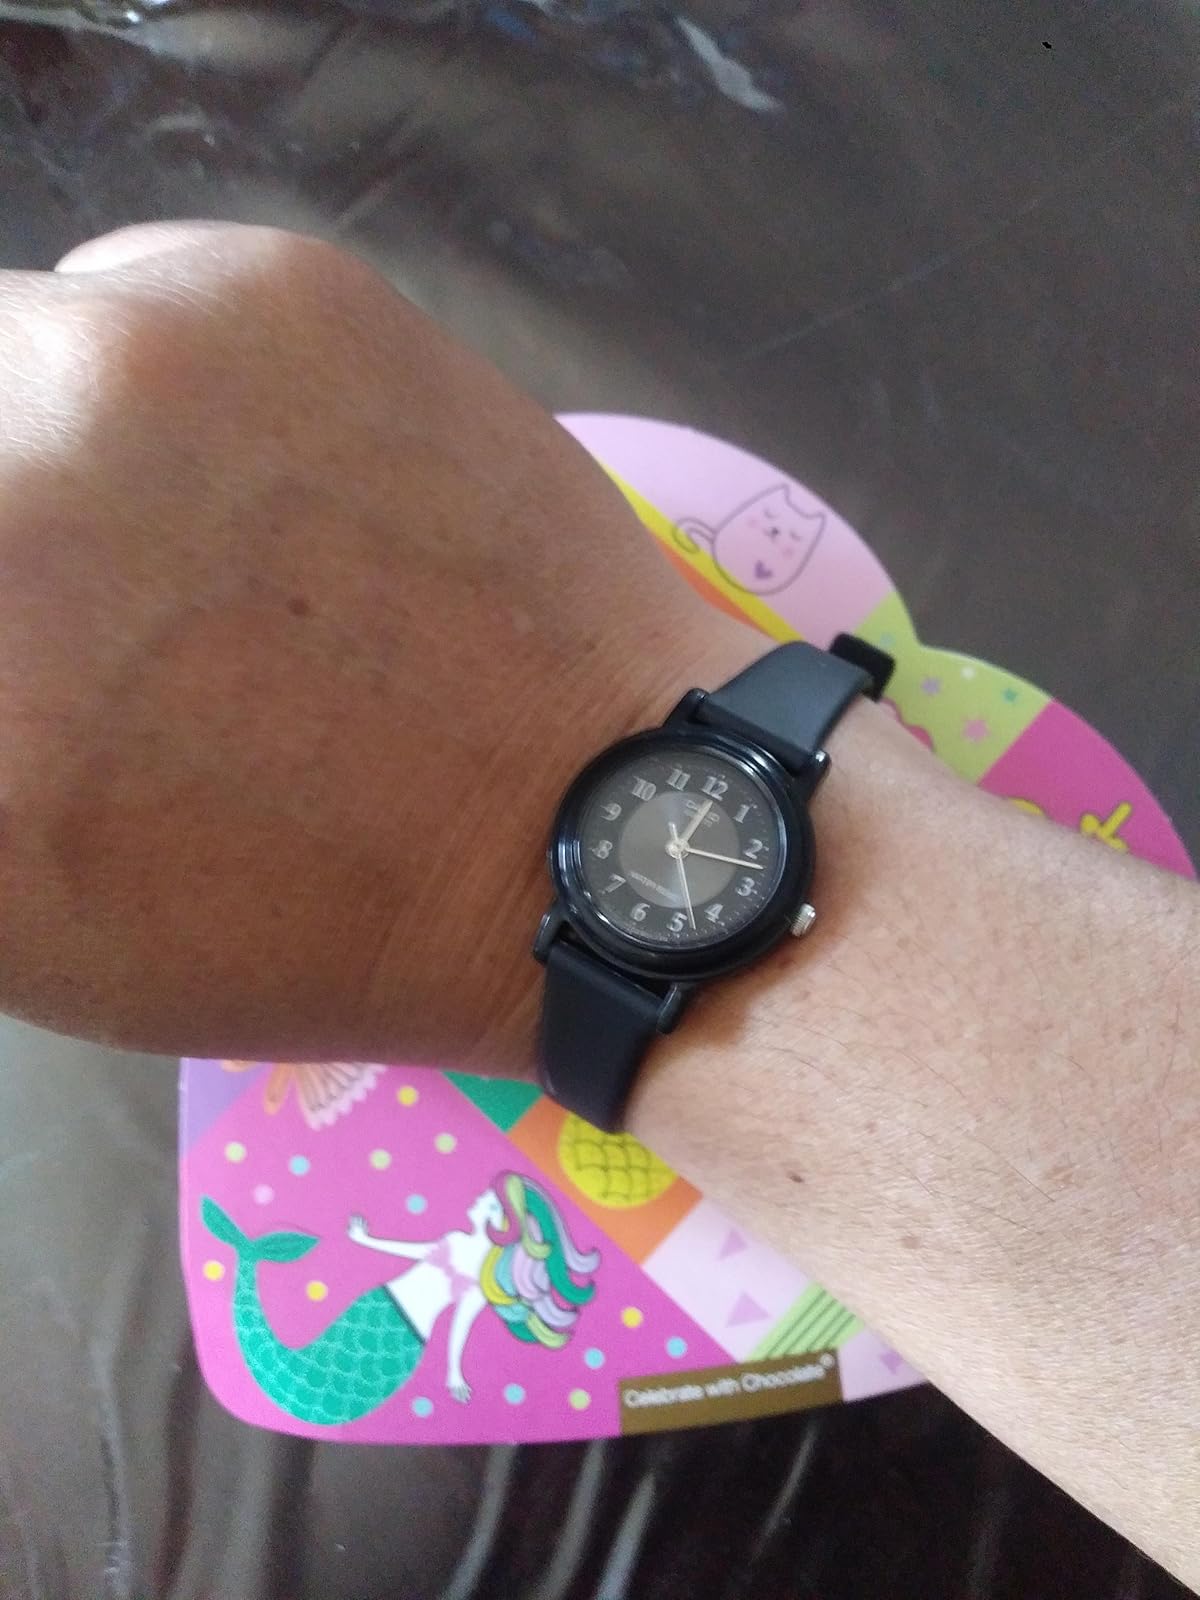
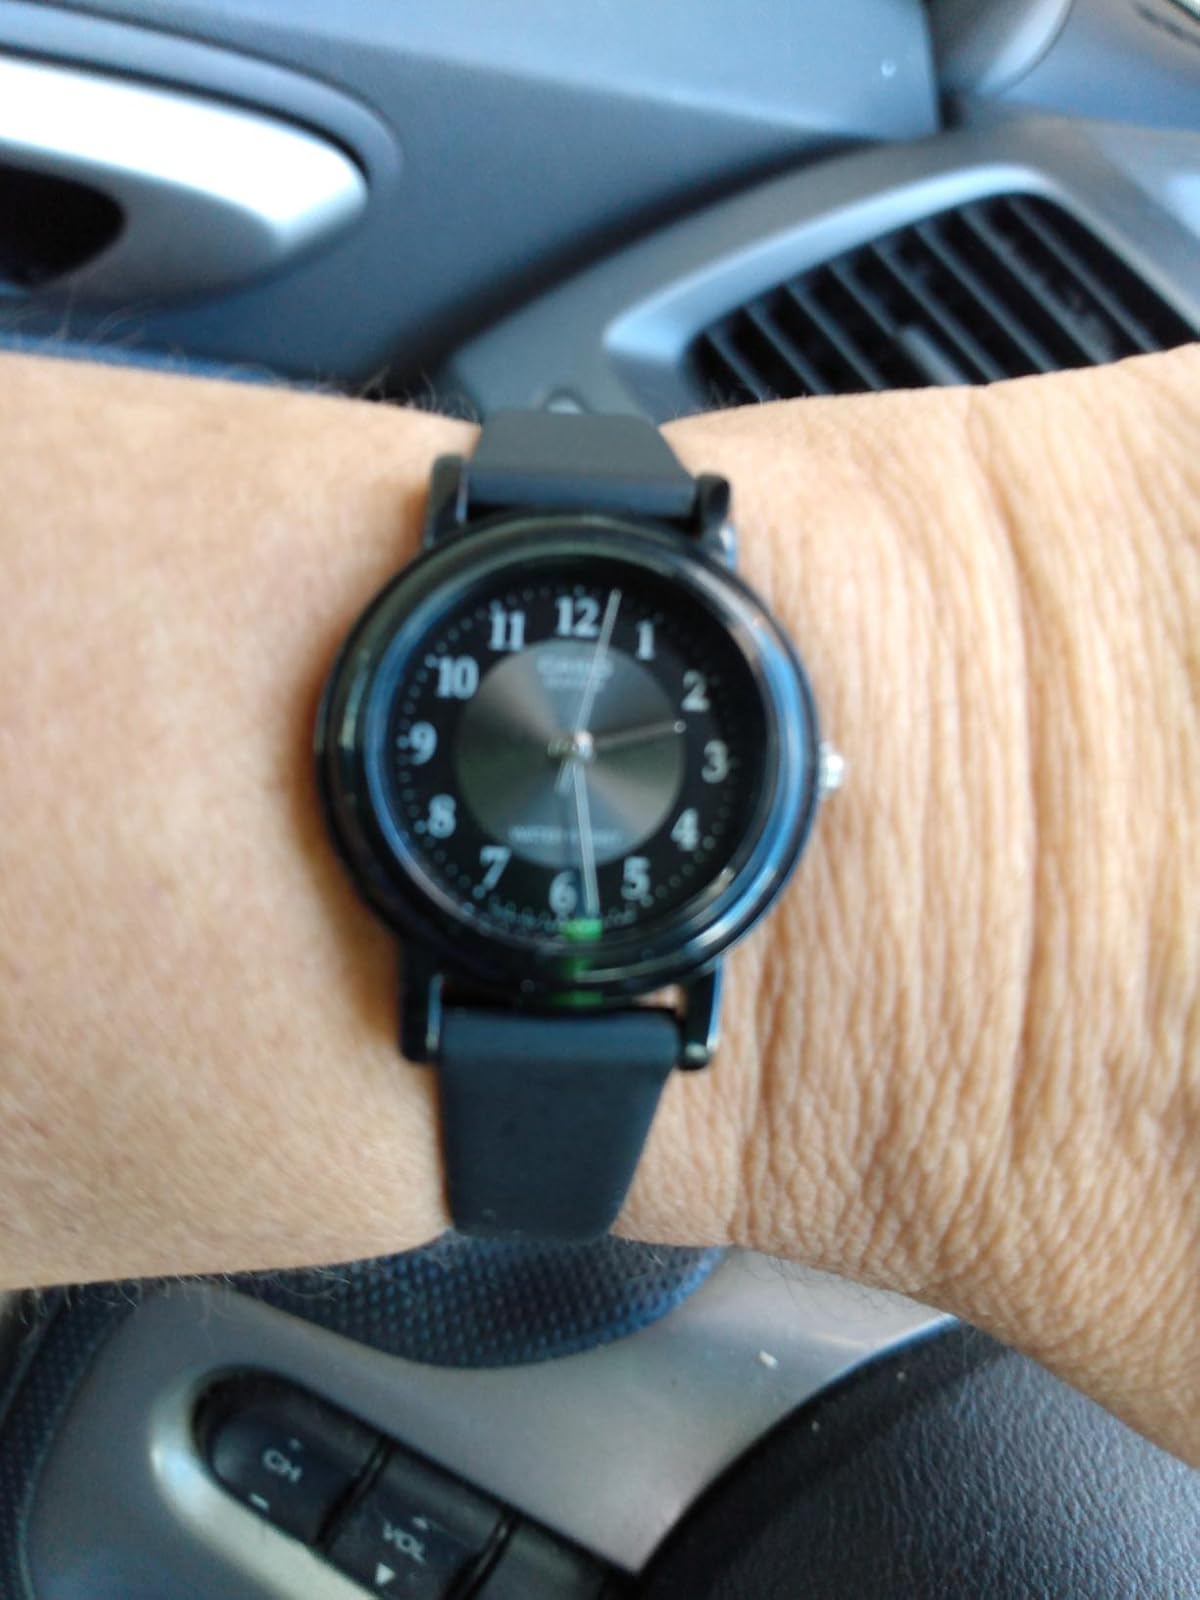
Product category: accessories_watch
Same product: yes